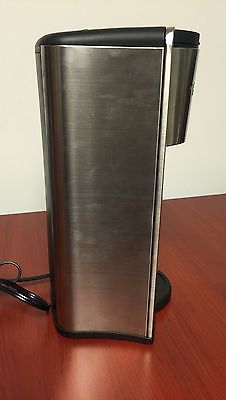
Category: coffee maker